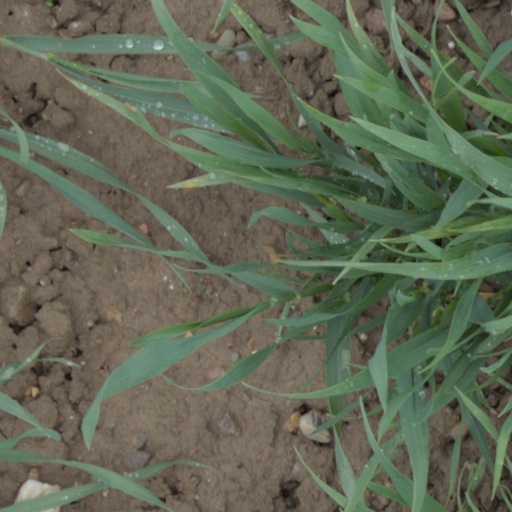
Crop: wheat